Robin Thicke

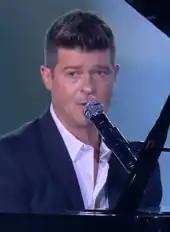
Thicke performing at the Indonesian Choice Awards in 2017

Following the release of "Paula", Thicke spent several months largely away from media appearances and performing in order to focus on his personal life and to work on new music. Thicke returned to the spotlight at the BET Awards 2015 to sing the classic Smokey Robinson and The Miracles hit "Ooo Baby Baby" in tribute to Lifetime Achievement Award recipient Smokey Robinson and joined Robinson on stage for a group rendition of "My Girl" alongside Tori Kelly and Ne-Yo. On June 29, on the heels of his BET Awards performance, Thicke debuted the lyric video for his new single "Morning Sun", on Vevo followed by the official release of the single on June 30. "Morning Sun" rose to the number 4 position on the "Billboard" Adult R&B Songs chart becoming Thicke's 11th top 10 hit on Urban AC radio.